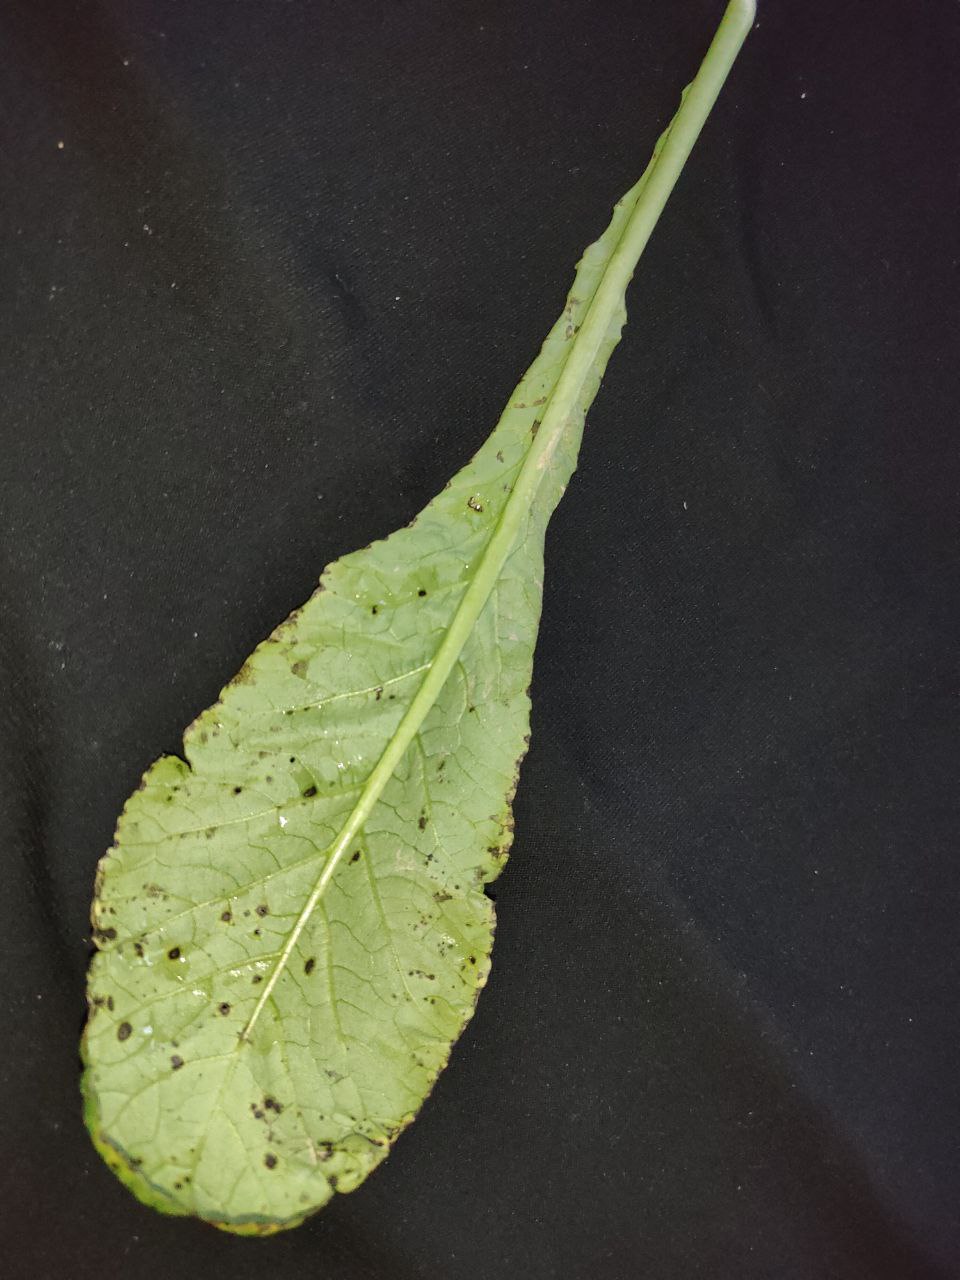
Label: Black leaf spot